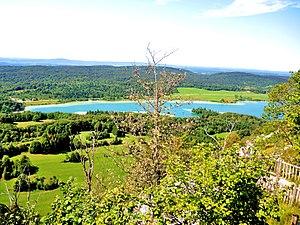
Lac d'Ilay, vu du pic de l'aigle.
Le Frasnois est une commune française située dans le département du Jura, en région Bourgogne-Franche-Comté.